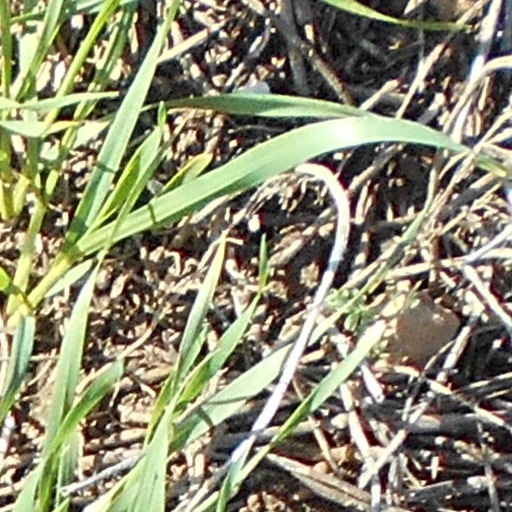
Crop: wheat